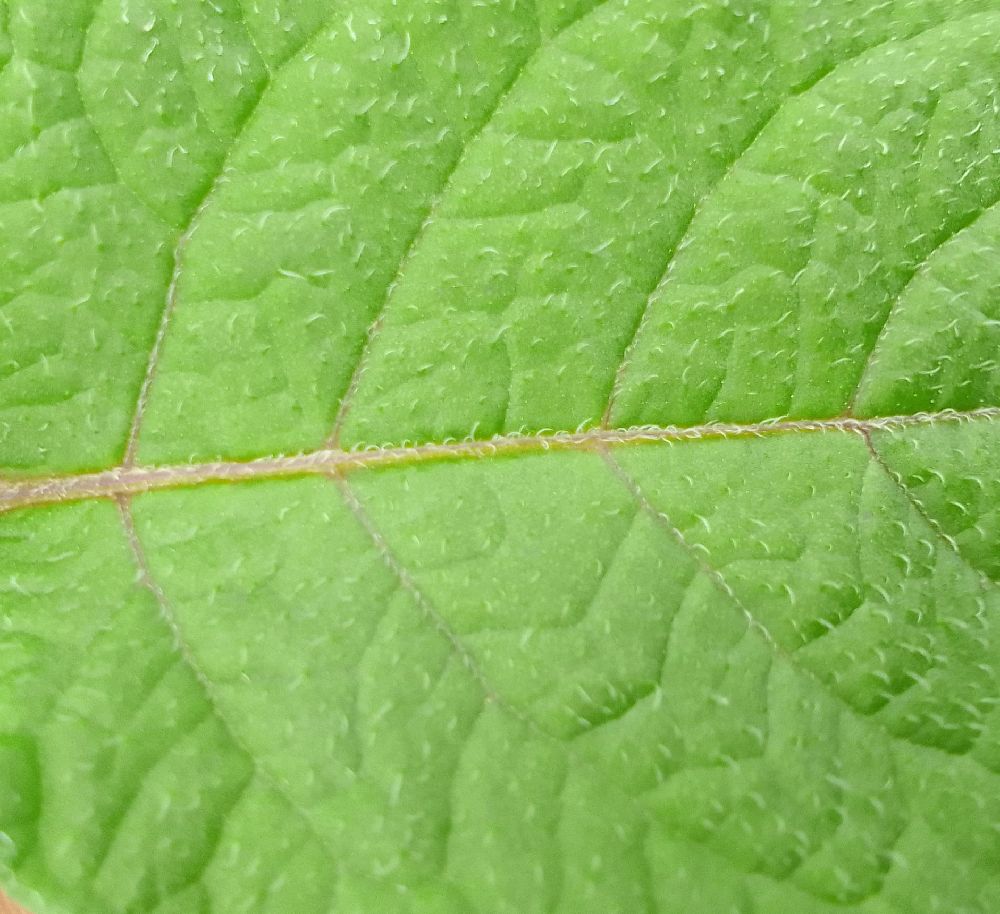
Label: Healthy